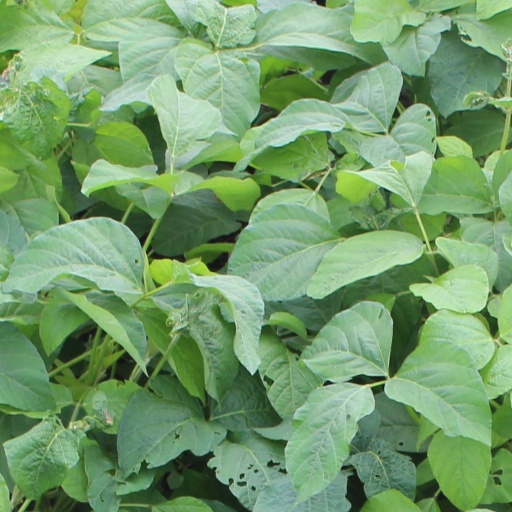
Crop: soybean